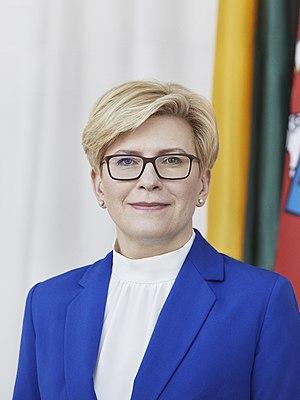
Ingrida Šimonytė, née à Vilnius le 15 novembre 1974, est une économiste et femme politique de Lituanie, dont elle a été ministre des Finances.